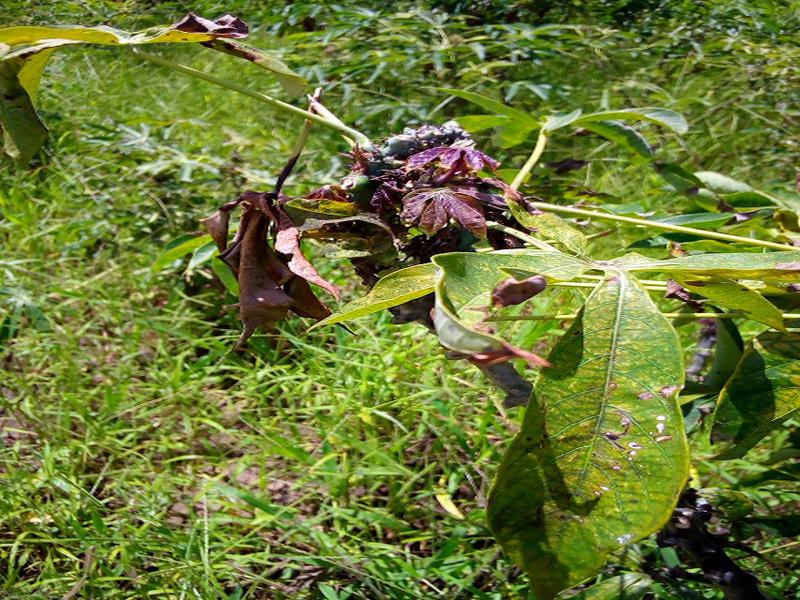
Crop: cassava
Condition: green_mottle